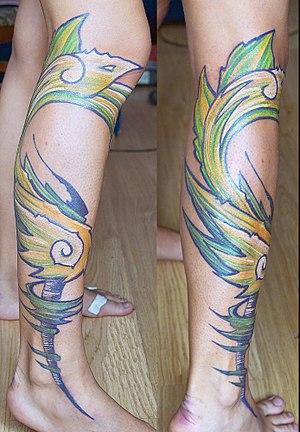
Un tatouage est un dessin décoratif et/ou symbolique permanent effectué sur la peau. Auparavant, il était le plus souvent effectué avec de l'encre de Chine ou des encres à base de charbon ou de suif. De nos jours il s'agit plus d'encres contenant des pigments industriels. Il existe différentes couleurs d'encre et même une encre transparente qui ne réagit qu'à la lumière noire : ce type de tatouage est appelé tatouage « UV » ou « Blacklight ». Le tatouage est considéré comme un type de modification corporelle permanente.